History of conversion therapy

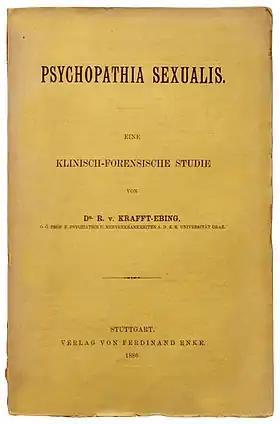
The first edition of "Psychopathia Sexualis" (1886)

Richard von Krafft-Ebing was a German-Austrian psychiatrist and one of the founders of scientific sexology. His influential 1886 work "Psychopathia Sexualis" included a discussion of methods for curing homosexuality through hypnosis. "Psychopathia Sexualis" was widely translated and was extremely influential in promoting the model of homosexuality as a pathology.